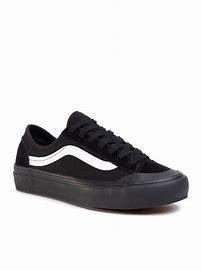
Brand: Vans
Model: Style 36 Decon Sf Skate